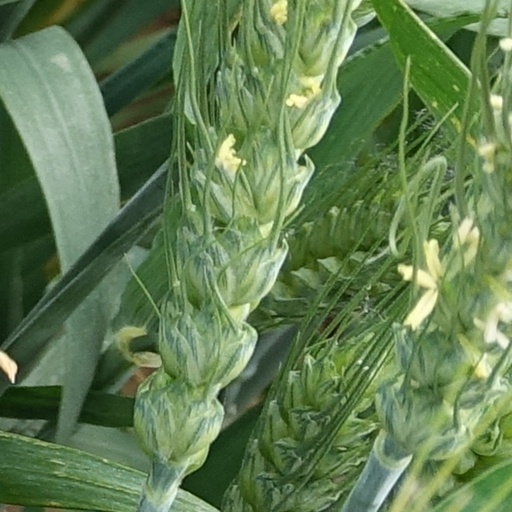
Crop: wheat